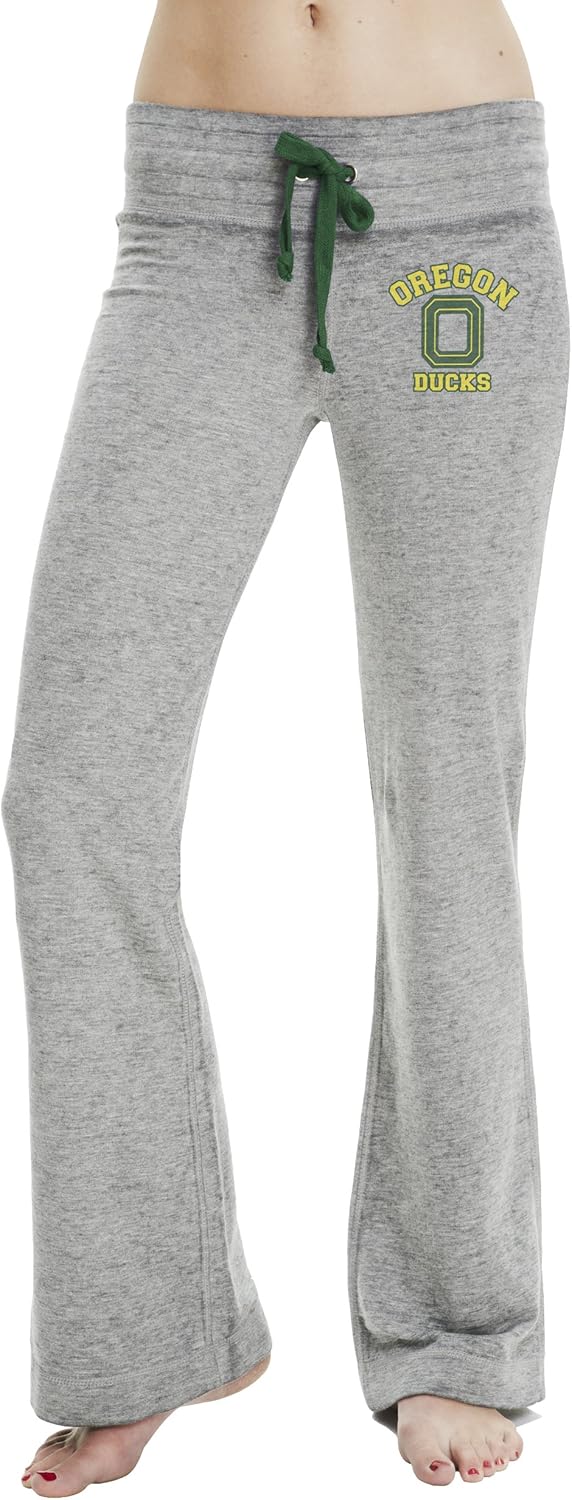
NCAA Oregon Ducks Women's Lounge Pant (Grey, X-Small)
Category: AMAZON FASHION
Crazy Soft Lounge Pants In A Burnout French Terry. Relaxed Fit, Drawstring Elastic Waist And Screenprint Graphic.
Features: cotton | Drawstring Waist closure | Machine Wash | 52% Cotton 48% Polyester | Super Soft | Comfy Fit | Machine Washable | China